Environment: real
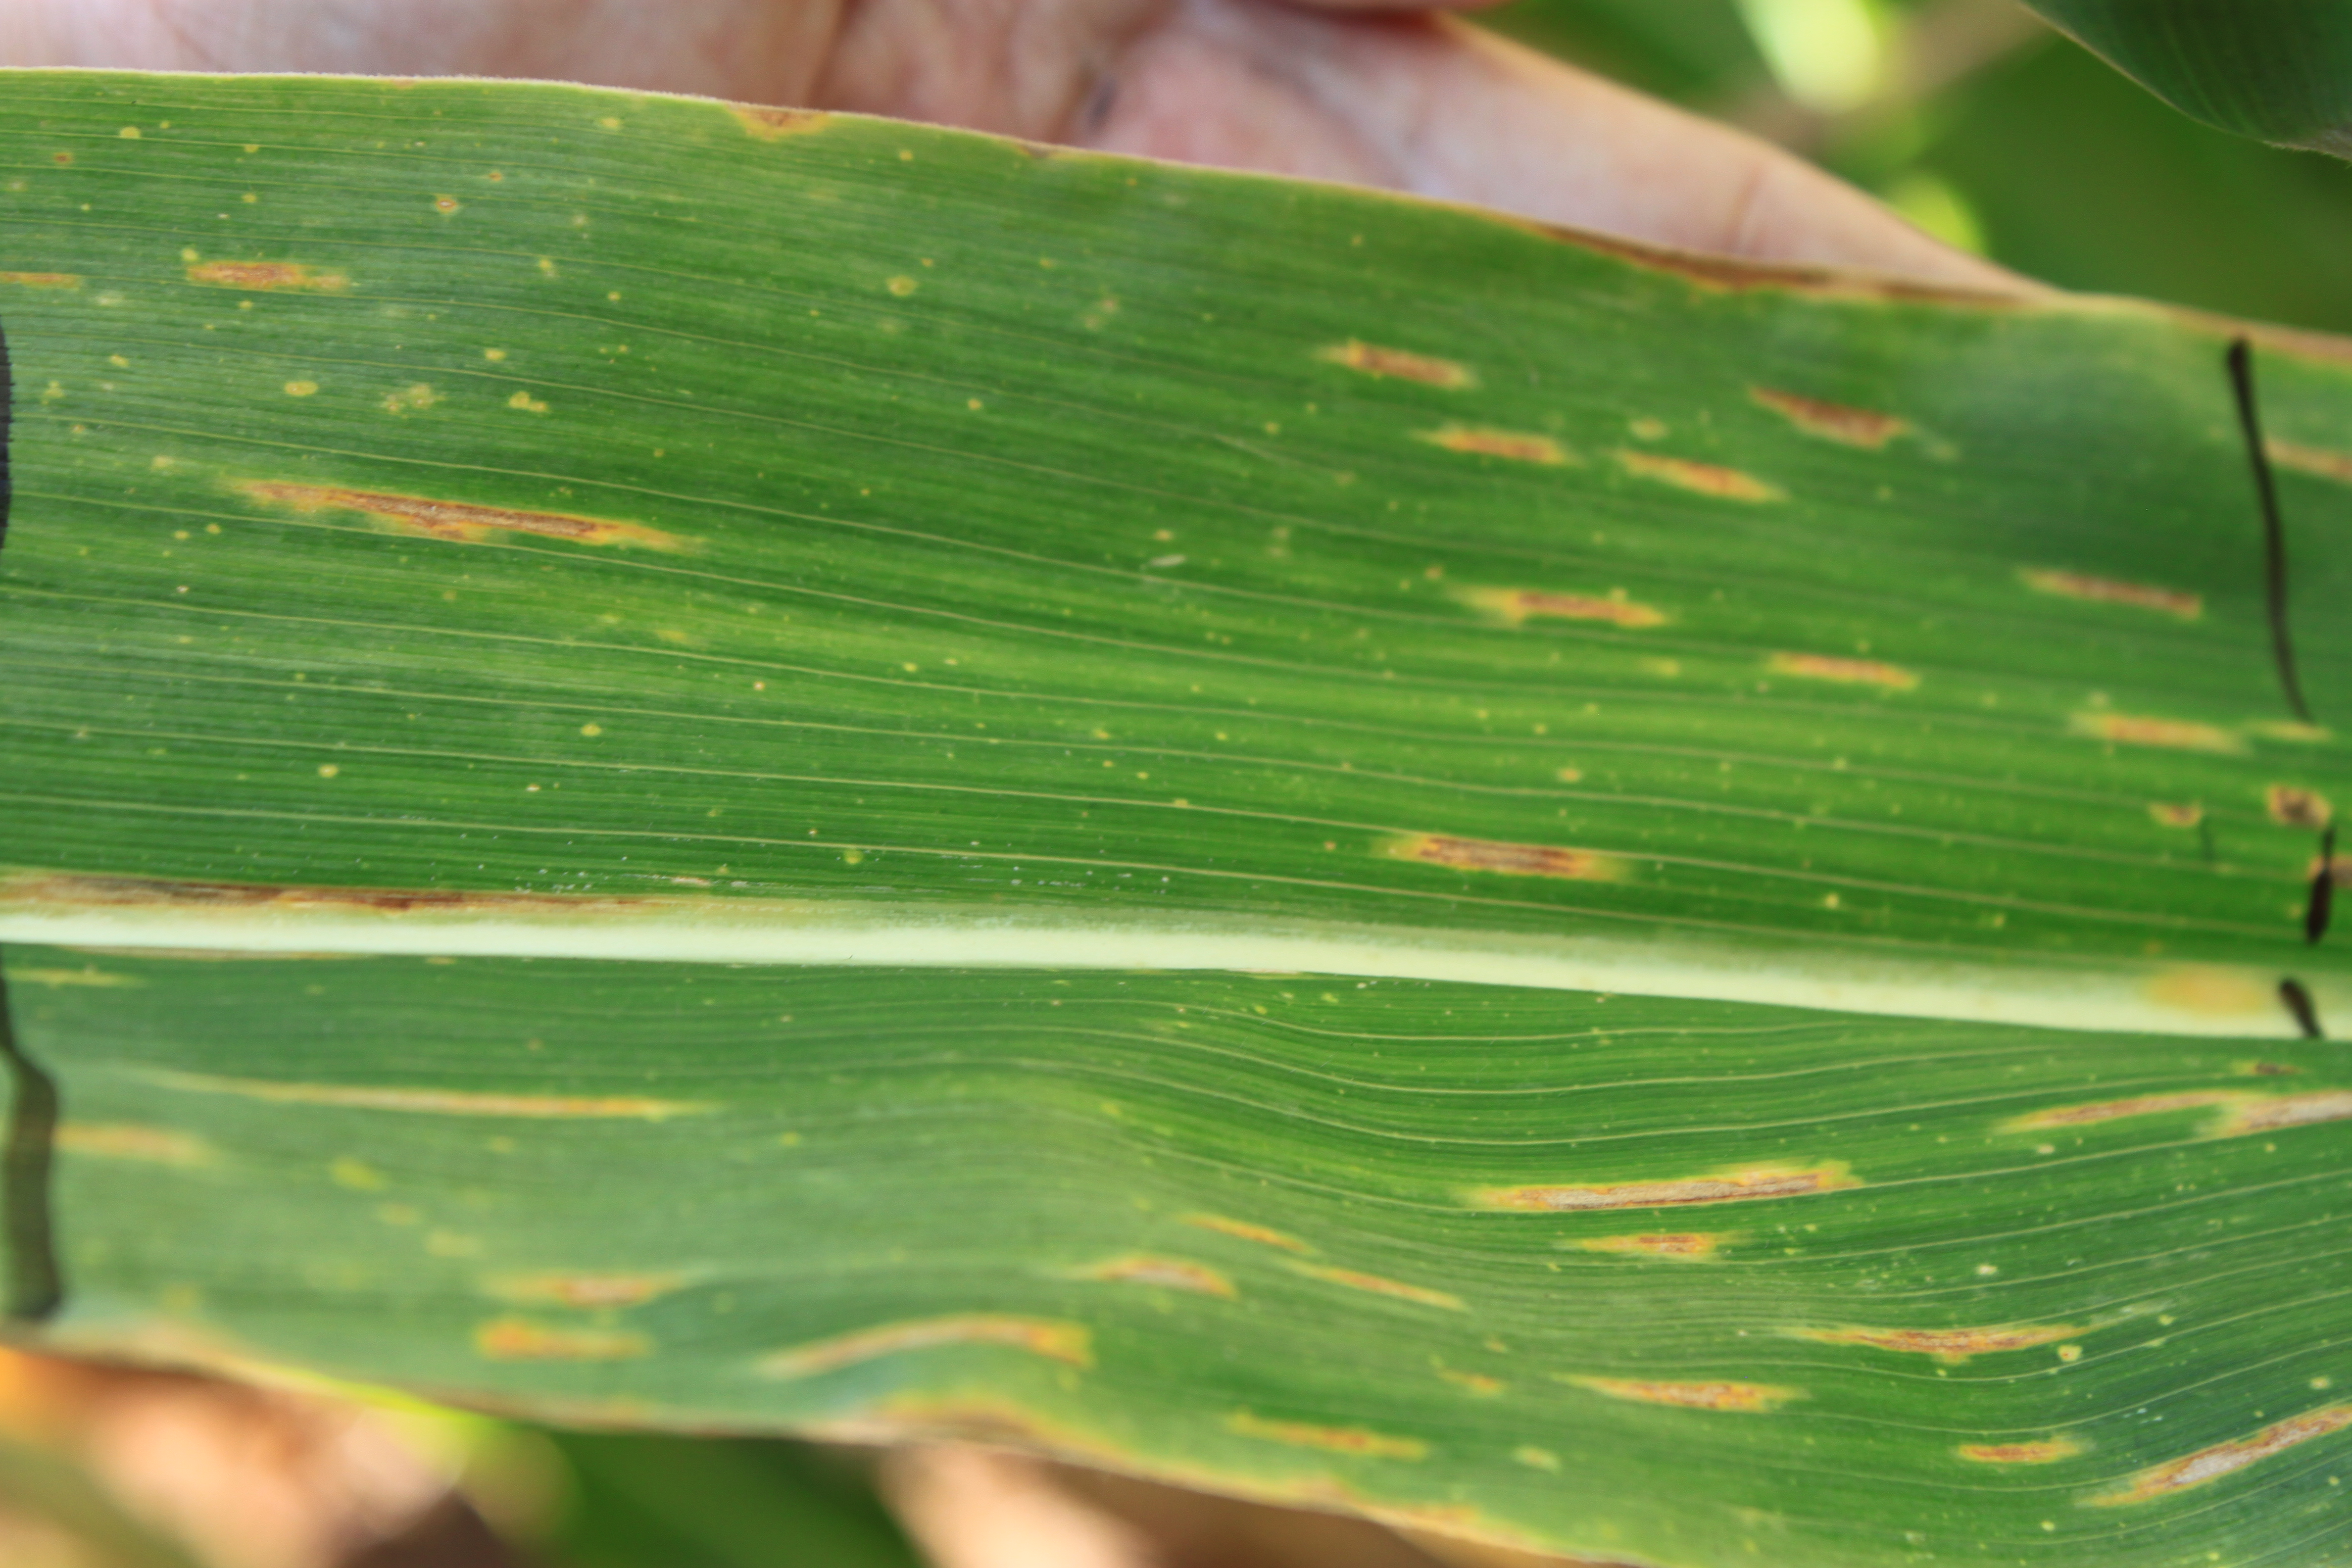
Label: gray_leaf_spot